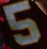
Number: 5